Stav Shaffir

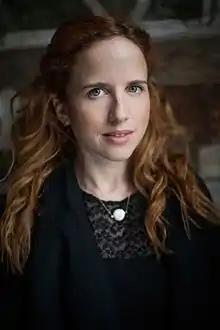
Shaffir in 2015

Stav Shaffir (born 17 May 1985) is an Israeli politician and former member of the Knesset. She is the leader of the Green Party and was a member of the Knesset for the Democratic Union alliance. She came to national prominence as one of the leaders of the 2011 Israeli social justice protests, focusing on housing, public services, income inequality and democracy, and later became spokeswoman of the movement. She was subsequently elected to the Knesset as a member of the Labor Party in 2013. The party contested the 2015 elections as part of the Zionist Union alliance, with Shaffir retaining her seat. She was re-elected again in the April 2019 elections, in which Labor ran alone. However, after losing a Labor leadership election to Amir Peretz in June 2019, she left the party and resigned from the Knesset and became head of the Green Movement. Her new party formed the Democratic Union alongside Meretz and the Israel Democratic Party. Shaffir lost her Knesset seat in the 2020 election.